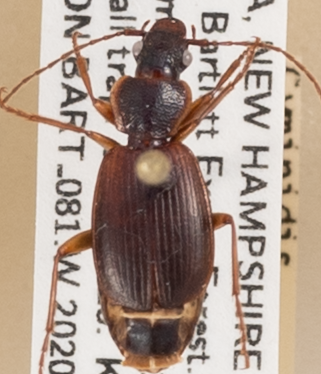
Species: Cymindis cribricollis
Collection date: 2020-09-02
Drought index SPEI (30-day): -0.976
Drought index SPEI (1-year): -0.156
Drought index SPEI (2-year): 0.558